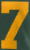
Number: 7